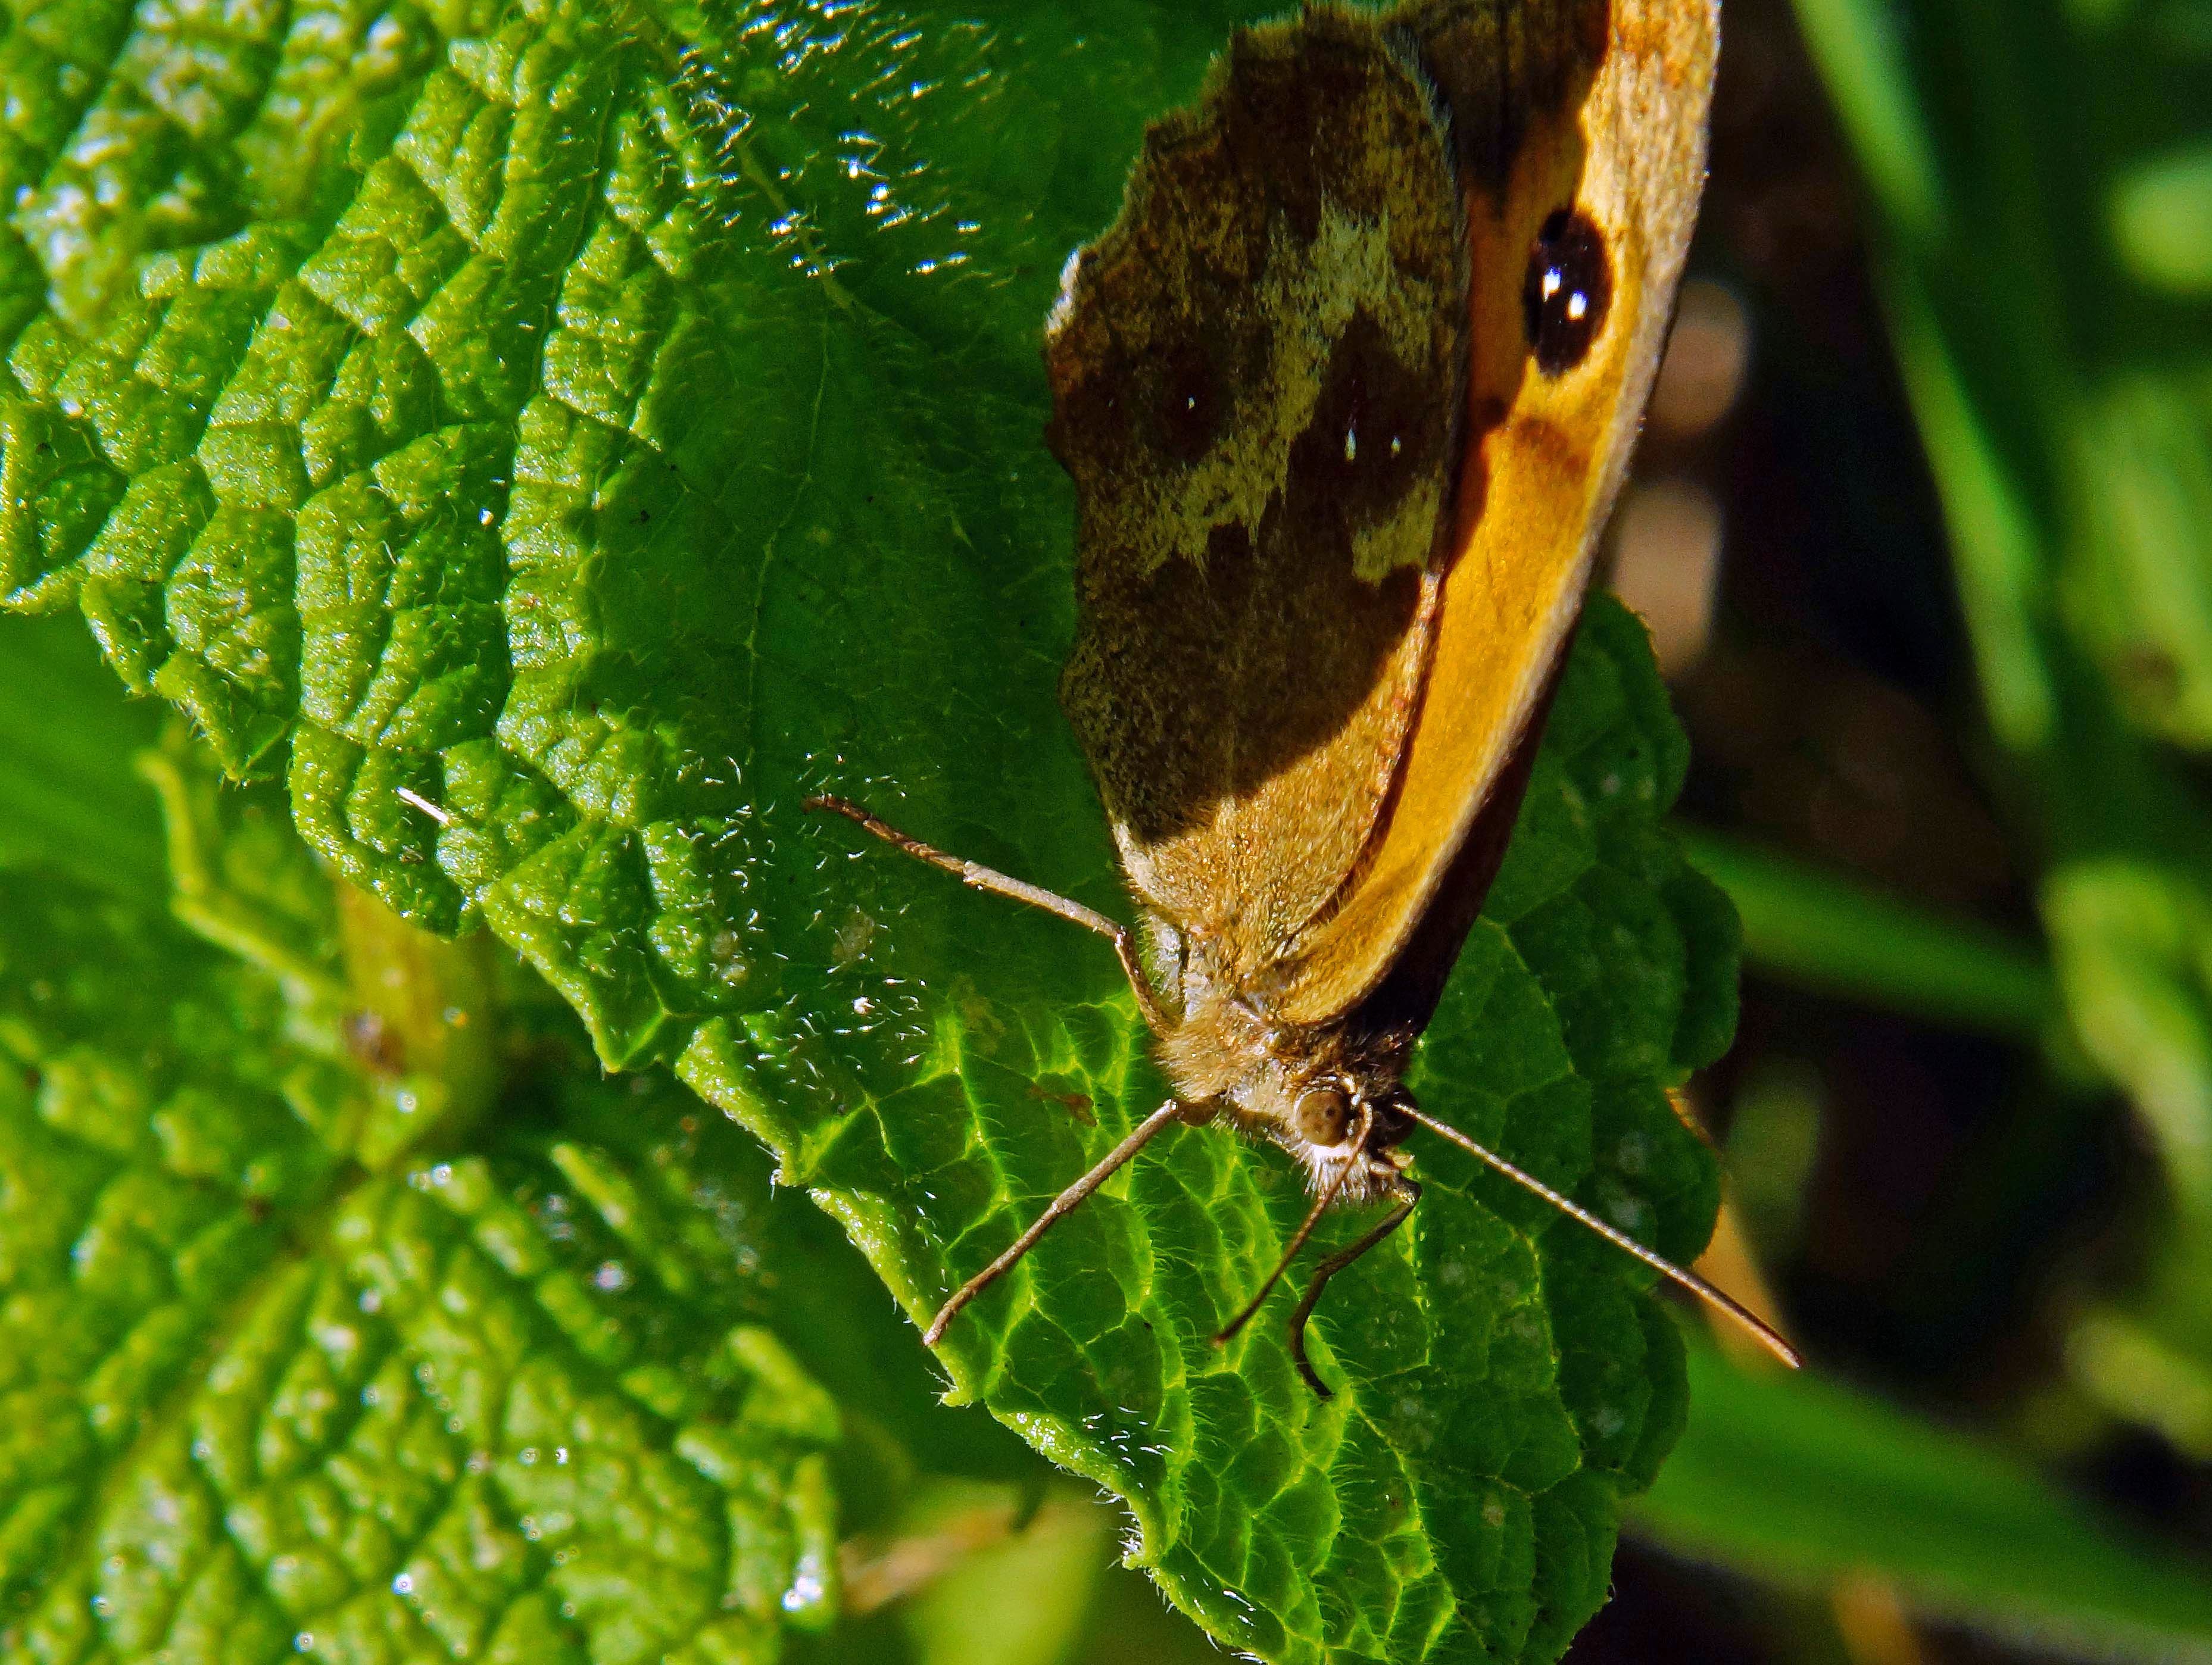
nature, leaf, flower, photo, wildlife, green, insect, macro, botany, butterfly, fauna, invertebrate, close up, animals, naturaleza, butterflies, a77, g, ggl1, gaby1, xovesphoto, animales, mariposas, gphoto, gabrielcorua, xelodegalicia, sonya77v, sonyslta77v, macro photography, moths and butterflies